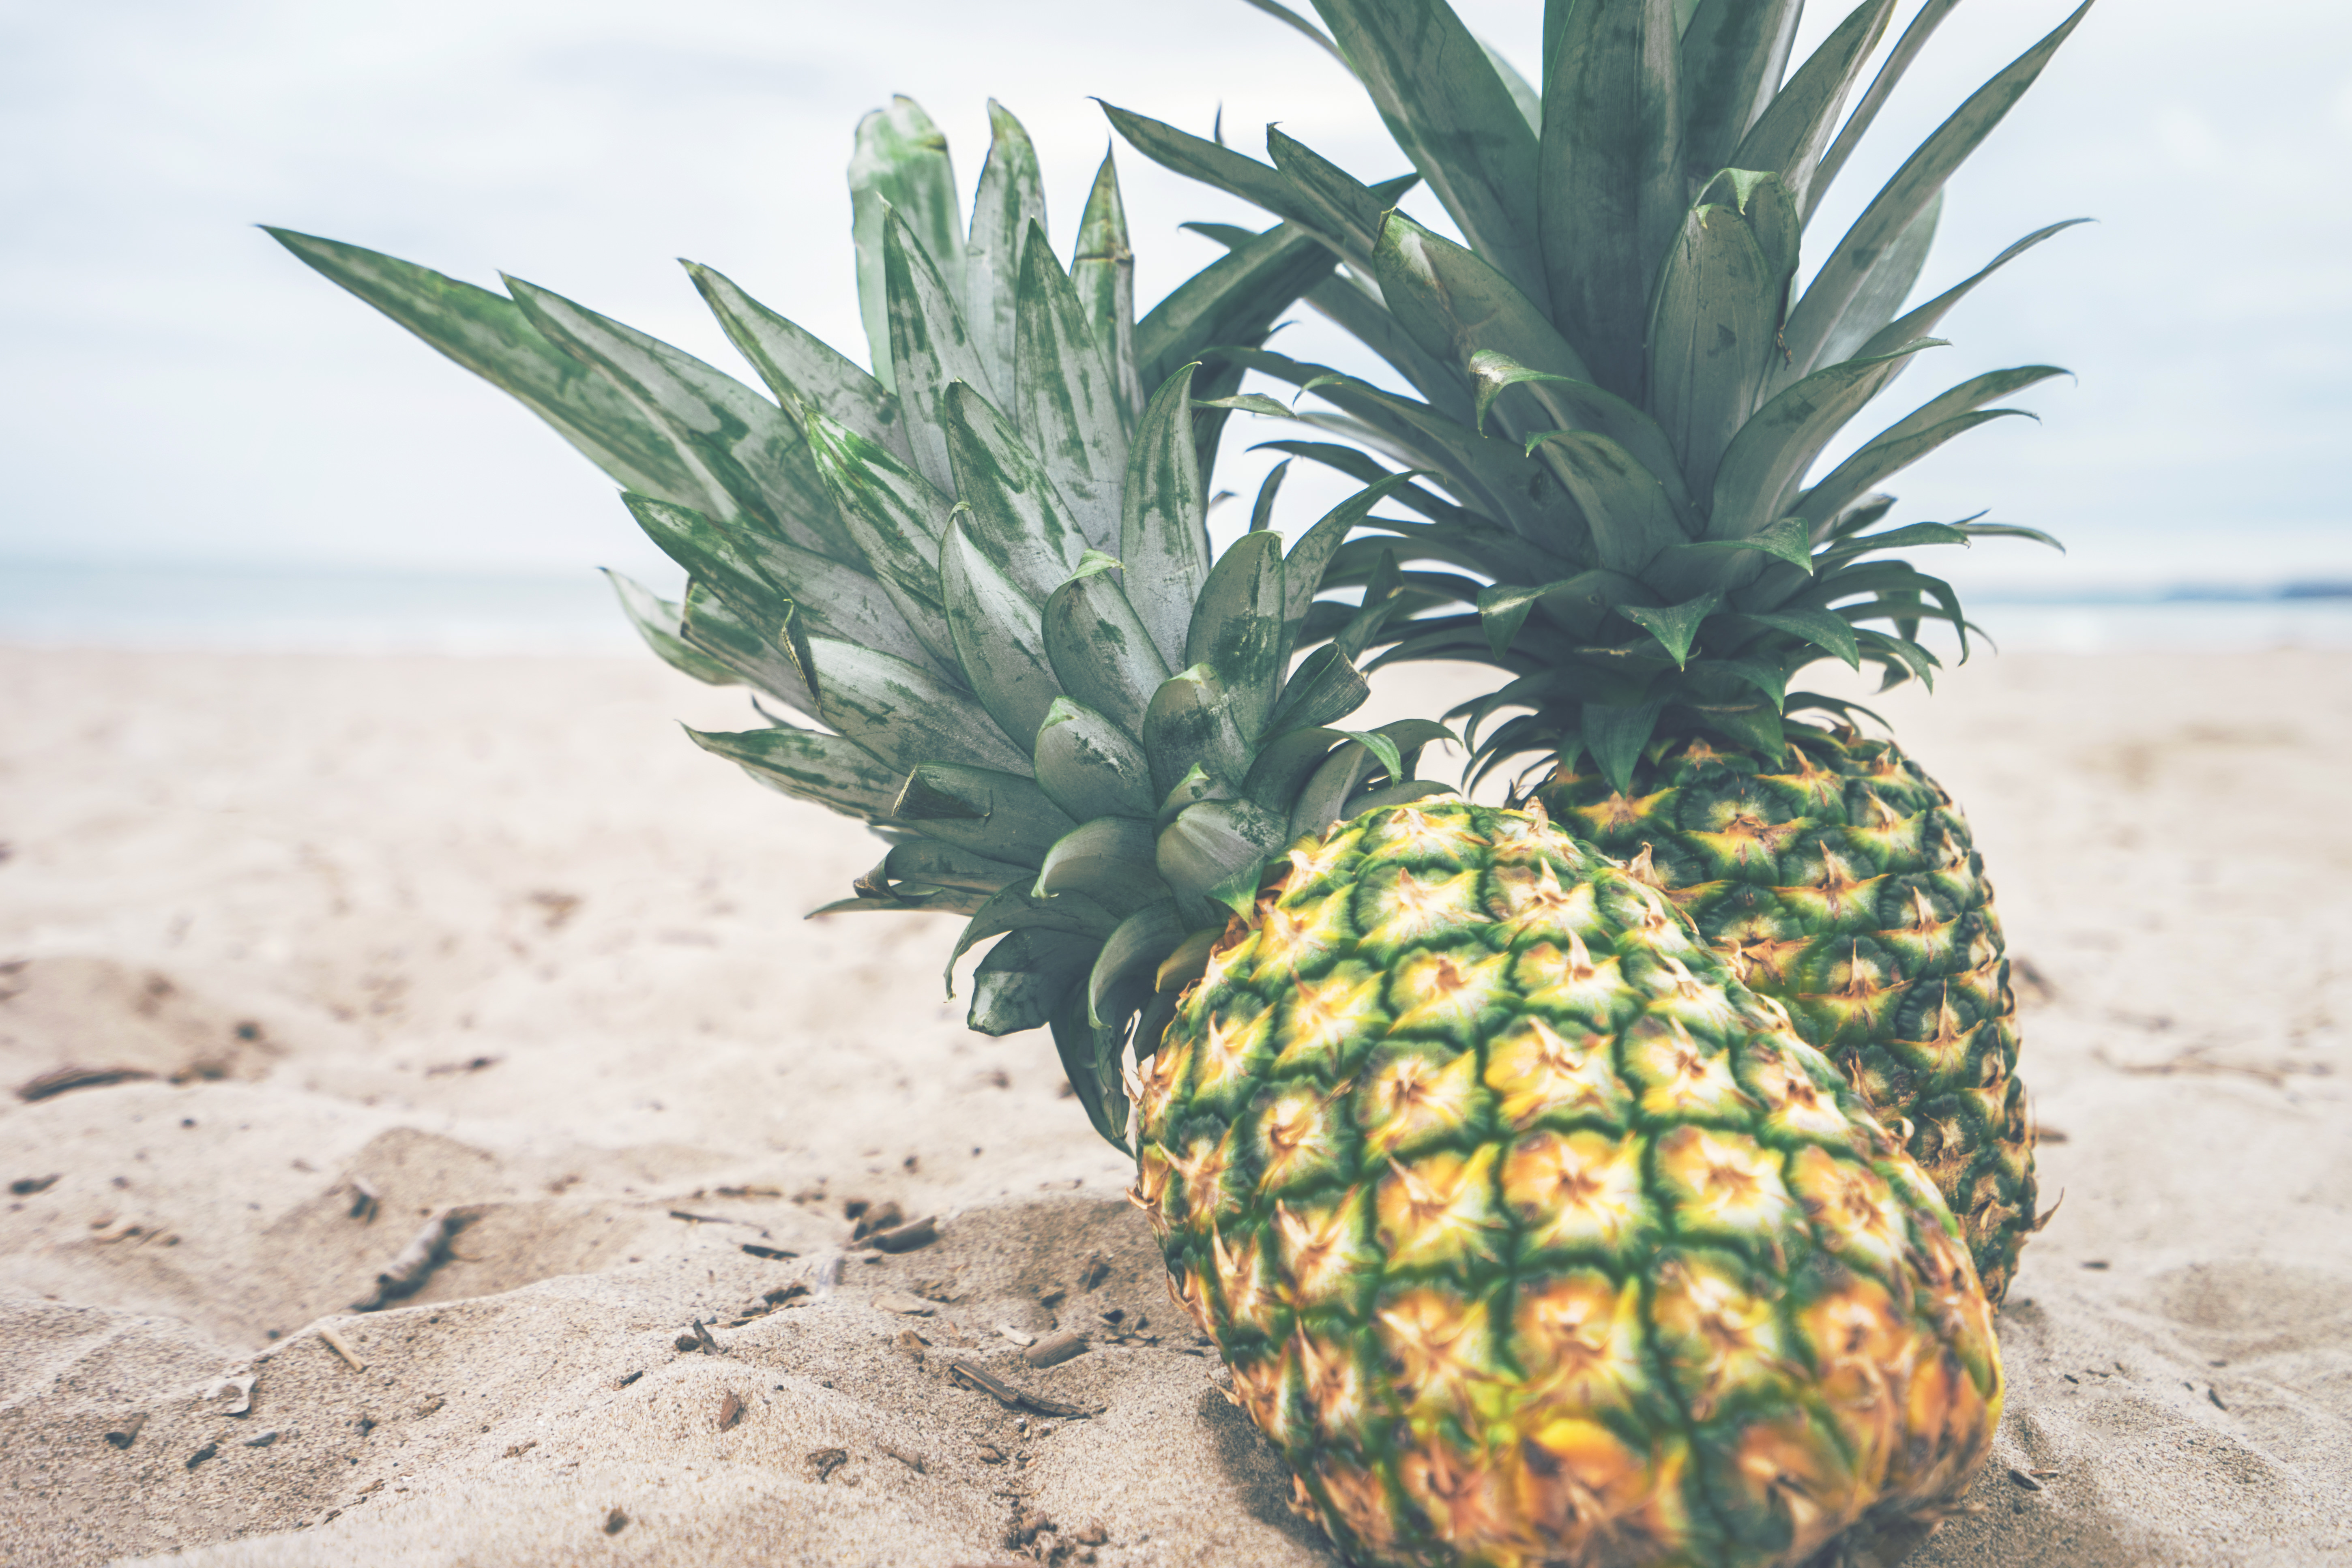
beach, sand, plant, fruit, food, produce, botany, seashore, pineapple, coconut, outdoors, fruits, pineapples, flowering plant, ananas, bromeliaceae, land plant, arecales